Ricardo Clark

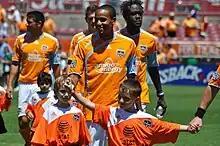
Clark played 304 times for Houston Dynamo across his two spells with the club

Clark missed time during the summer of 2009, earning a call up to the United States for the 2009 FIFA Confederations Cup. He scored his only goal of the season following his return to from South Africa, a strike on August 9 in a 3–2 victory over Chicago. Thanks in part to his international duties, Clark only made 22 appearances in league play. He also saw his playing time in the CONCACAF Champions League decrease, appearing in two of the Dynamo's six games in the competition. Clark did play every minute in the MLS Cup Playoffs, including going 120 minutes against LA Galaxy in the conference finals on November 13. Houston was defeated 2–0 after extra time, and with Clark's contract expiring at the end of the season it would mark his final match of his first stint with the club. He announced following the season that he would pursue opportunities abroad, departing Houston with eight goals in 129 appearances across four seasons with the Dynamo.